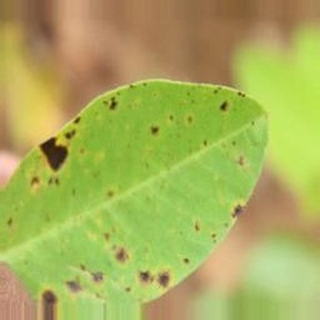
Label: groundnut_late_leaf_spot